9 (Plassey) Battery Royal Artillery

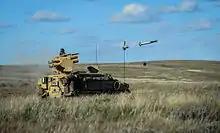
Stormer firing a Starstreak anti-aircraft missile.

Under Army 2020 plans, 12th Regiment was reorganised. It is equipped with Starstreak Surface-to-air missiles mounted on Stormer armoured vehicles.